Castle of Elvas

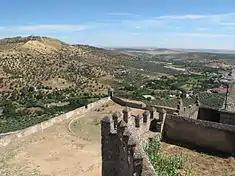
A view from the parapets of the fortress, with a vista toward the Fort of Lippe

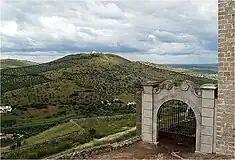
An ornate gate, posterior to the medieval castle

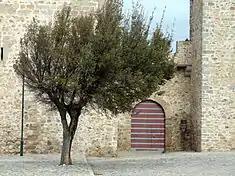
The simple Roman arch gate, the "Porta da Vila", providing access into the castle

Between the 8th and 12th century Muslim forces occupied Elvas, resulting in the construction of the fortress. It was briefly conquered by forces loyal to Afonso Henriques around 1166, an action that was repeated in successive years with Moorish capture, and recapture, of the strategic point. In 1200 Sancho I encircled the citadel, and his successor, Sancho II made a tentative attempt to capture Elvas in 1226, at the same time Alfonso IX of León was trying to take Badajoz: although concerted, it was unsuccessful. This was followed in 1228 by another attempt, also unsuccessful, until 1230, after the castle and surrounding territory was abandoned by Muslim forces, who had received word that Alfonso IX had reached and was threatening Mérida.